West Gaoke Road station

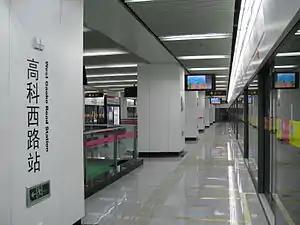
Line 6 platform

West Gaoke Road is an interchange station between Lines 6 and 7 of the Shanghai Metro. It began operation on 29 December 2007 with the opening of line 6 and became an interchange station with line 7 on 5 December 2009.